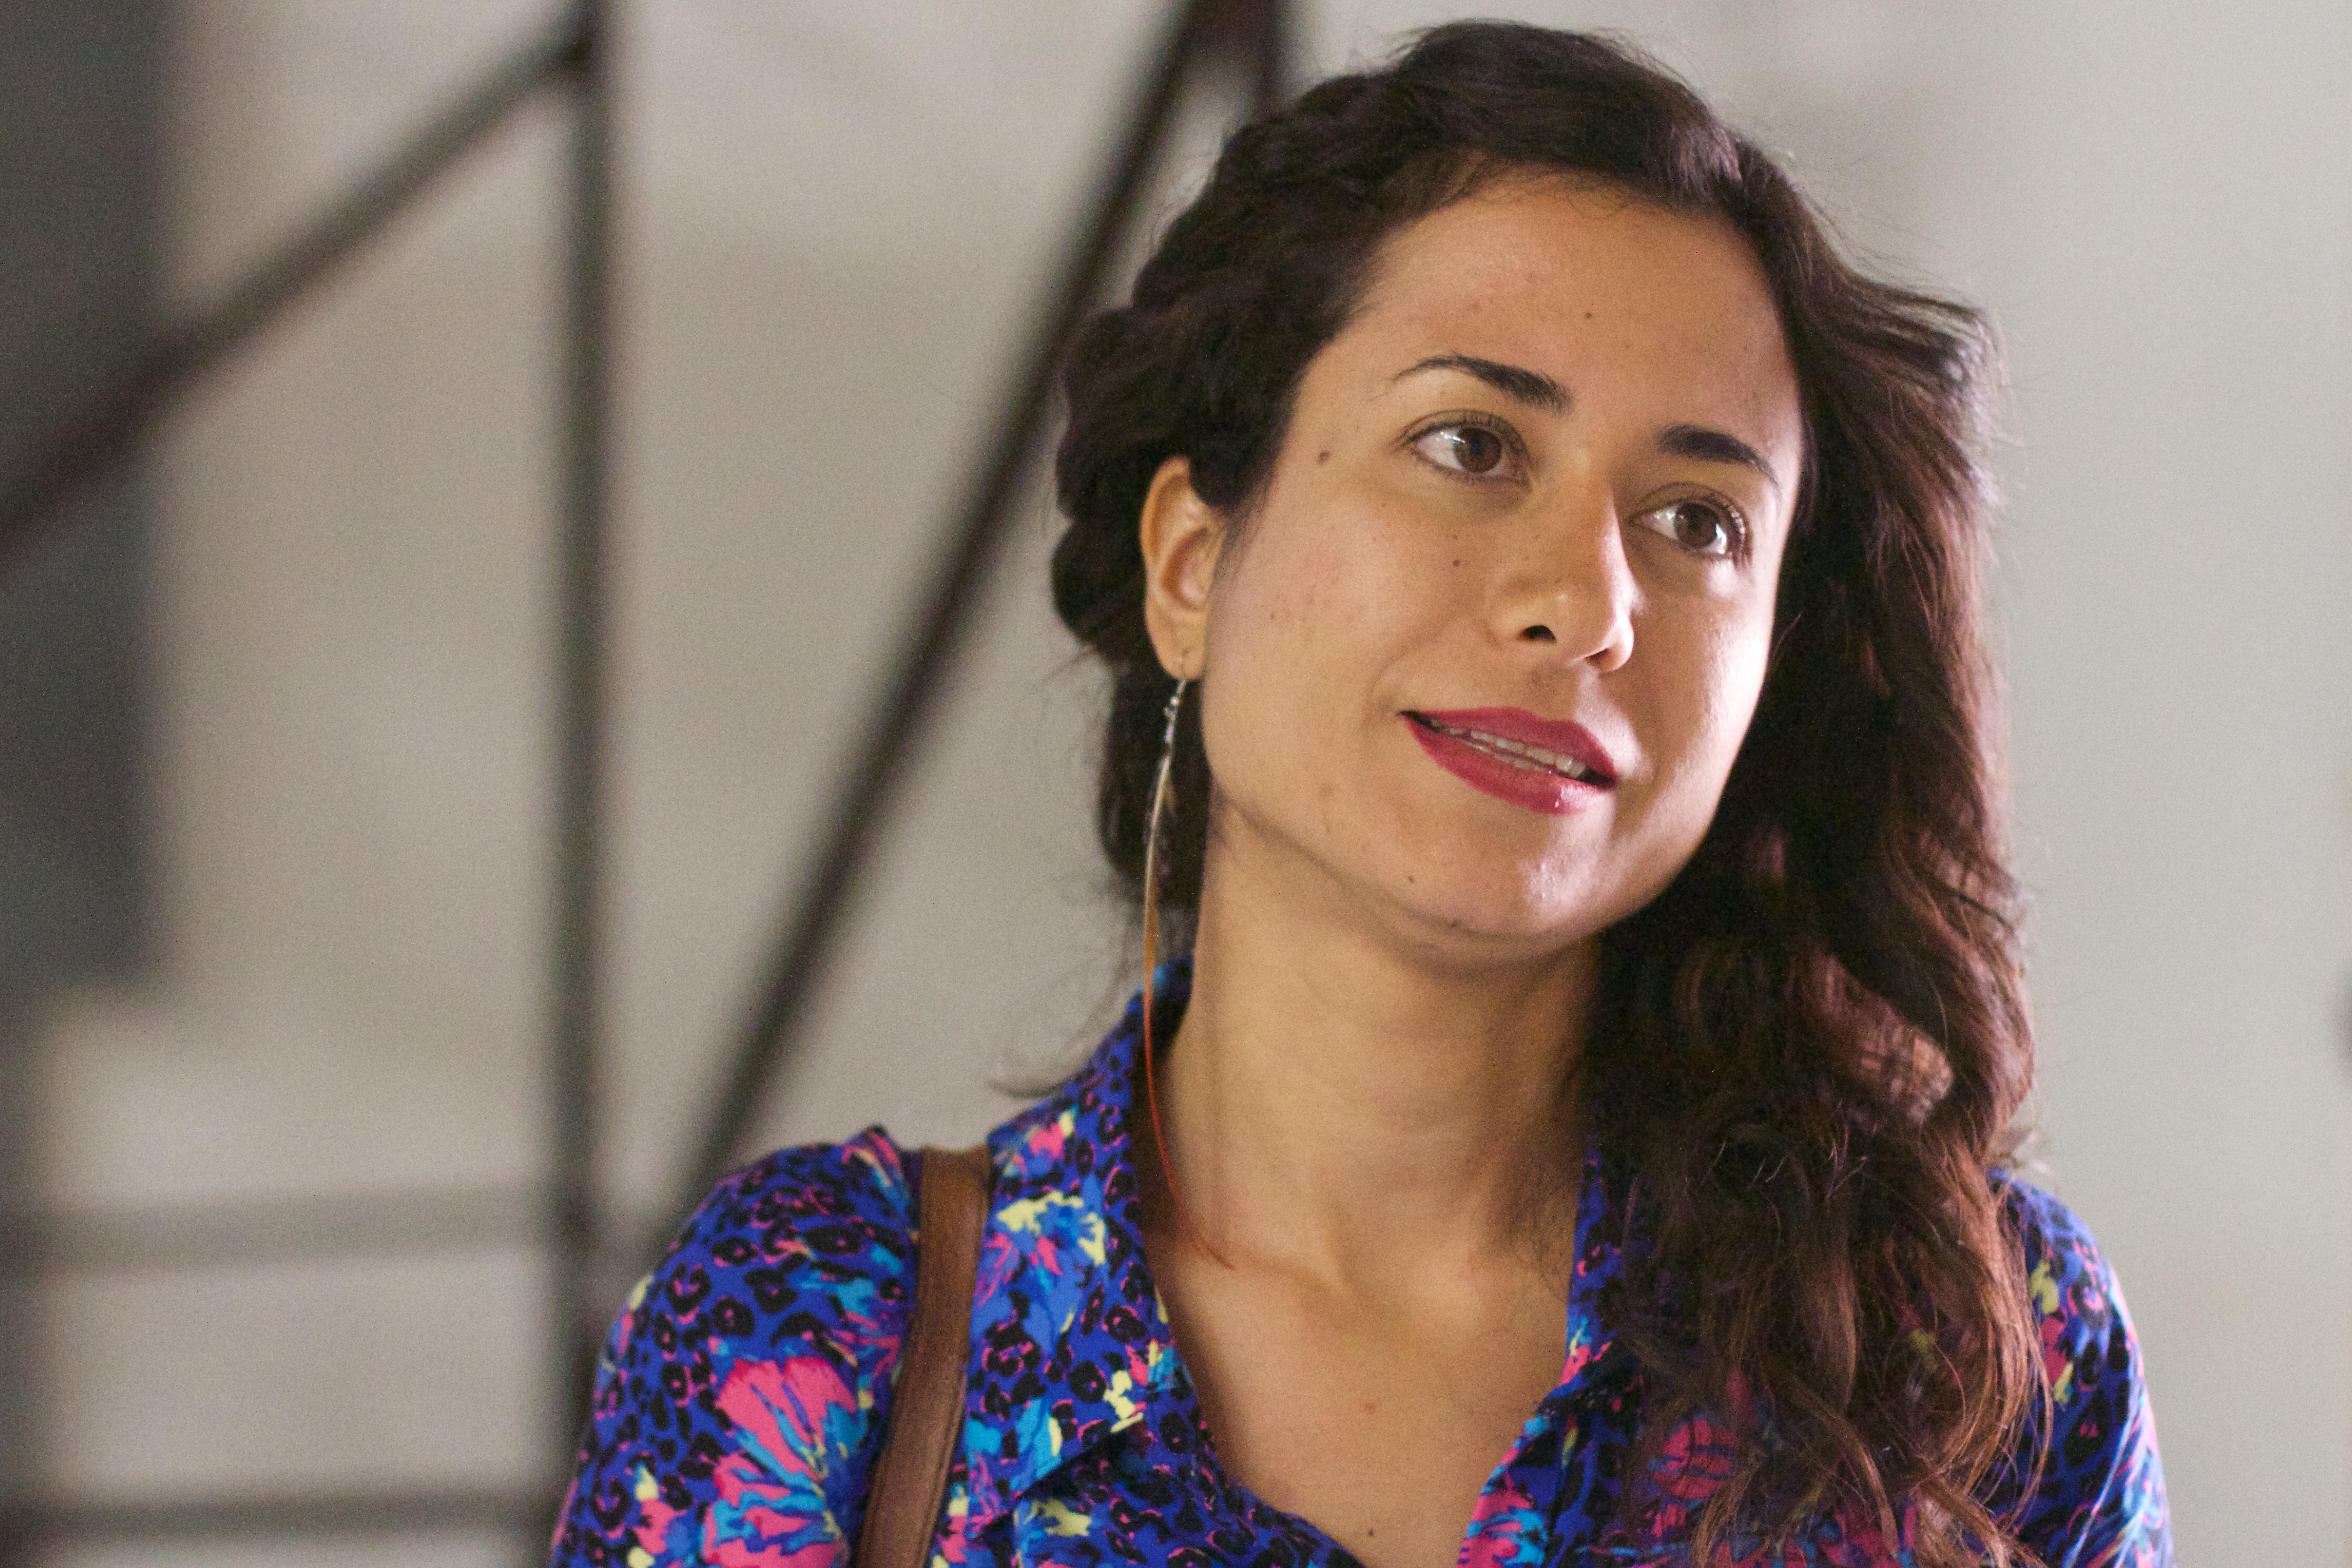
person, girl, singer, portrait, model, facial expression, hairstyle, smile, face, eye, beauty, abdomen, photo shoot, portrait photography